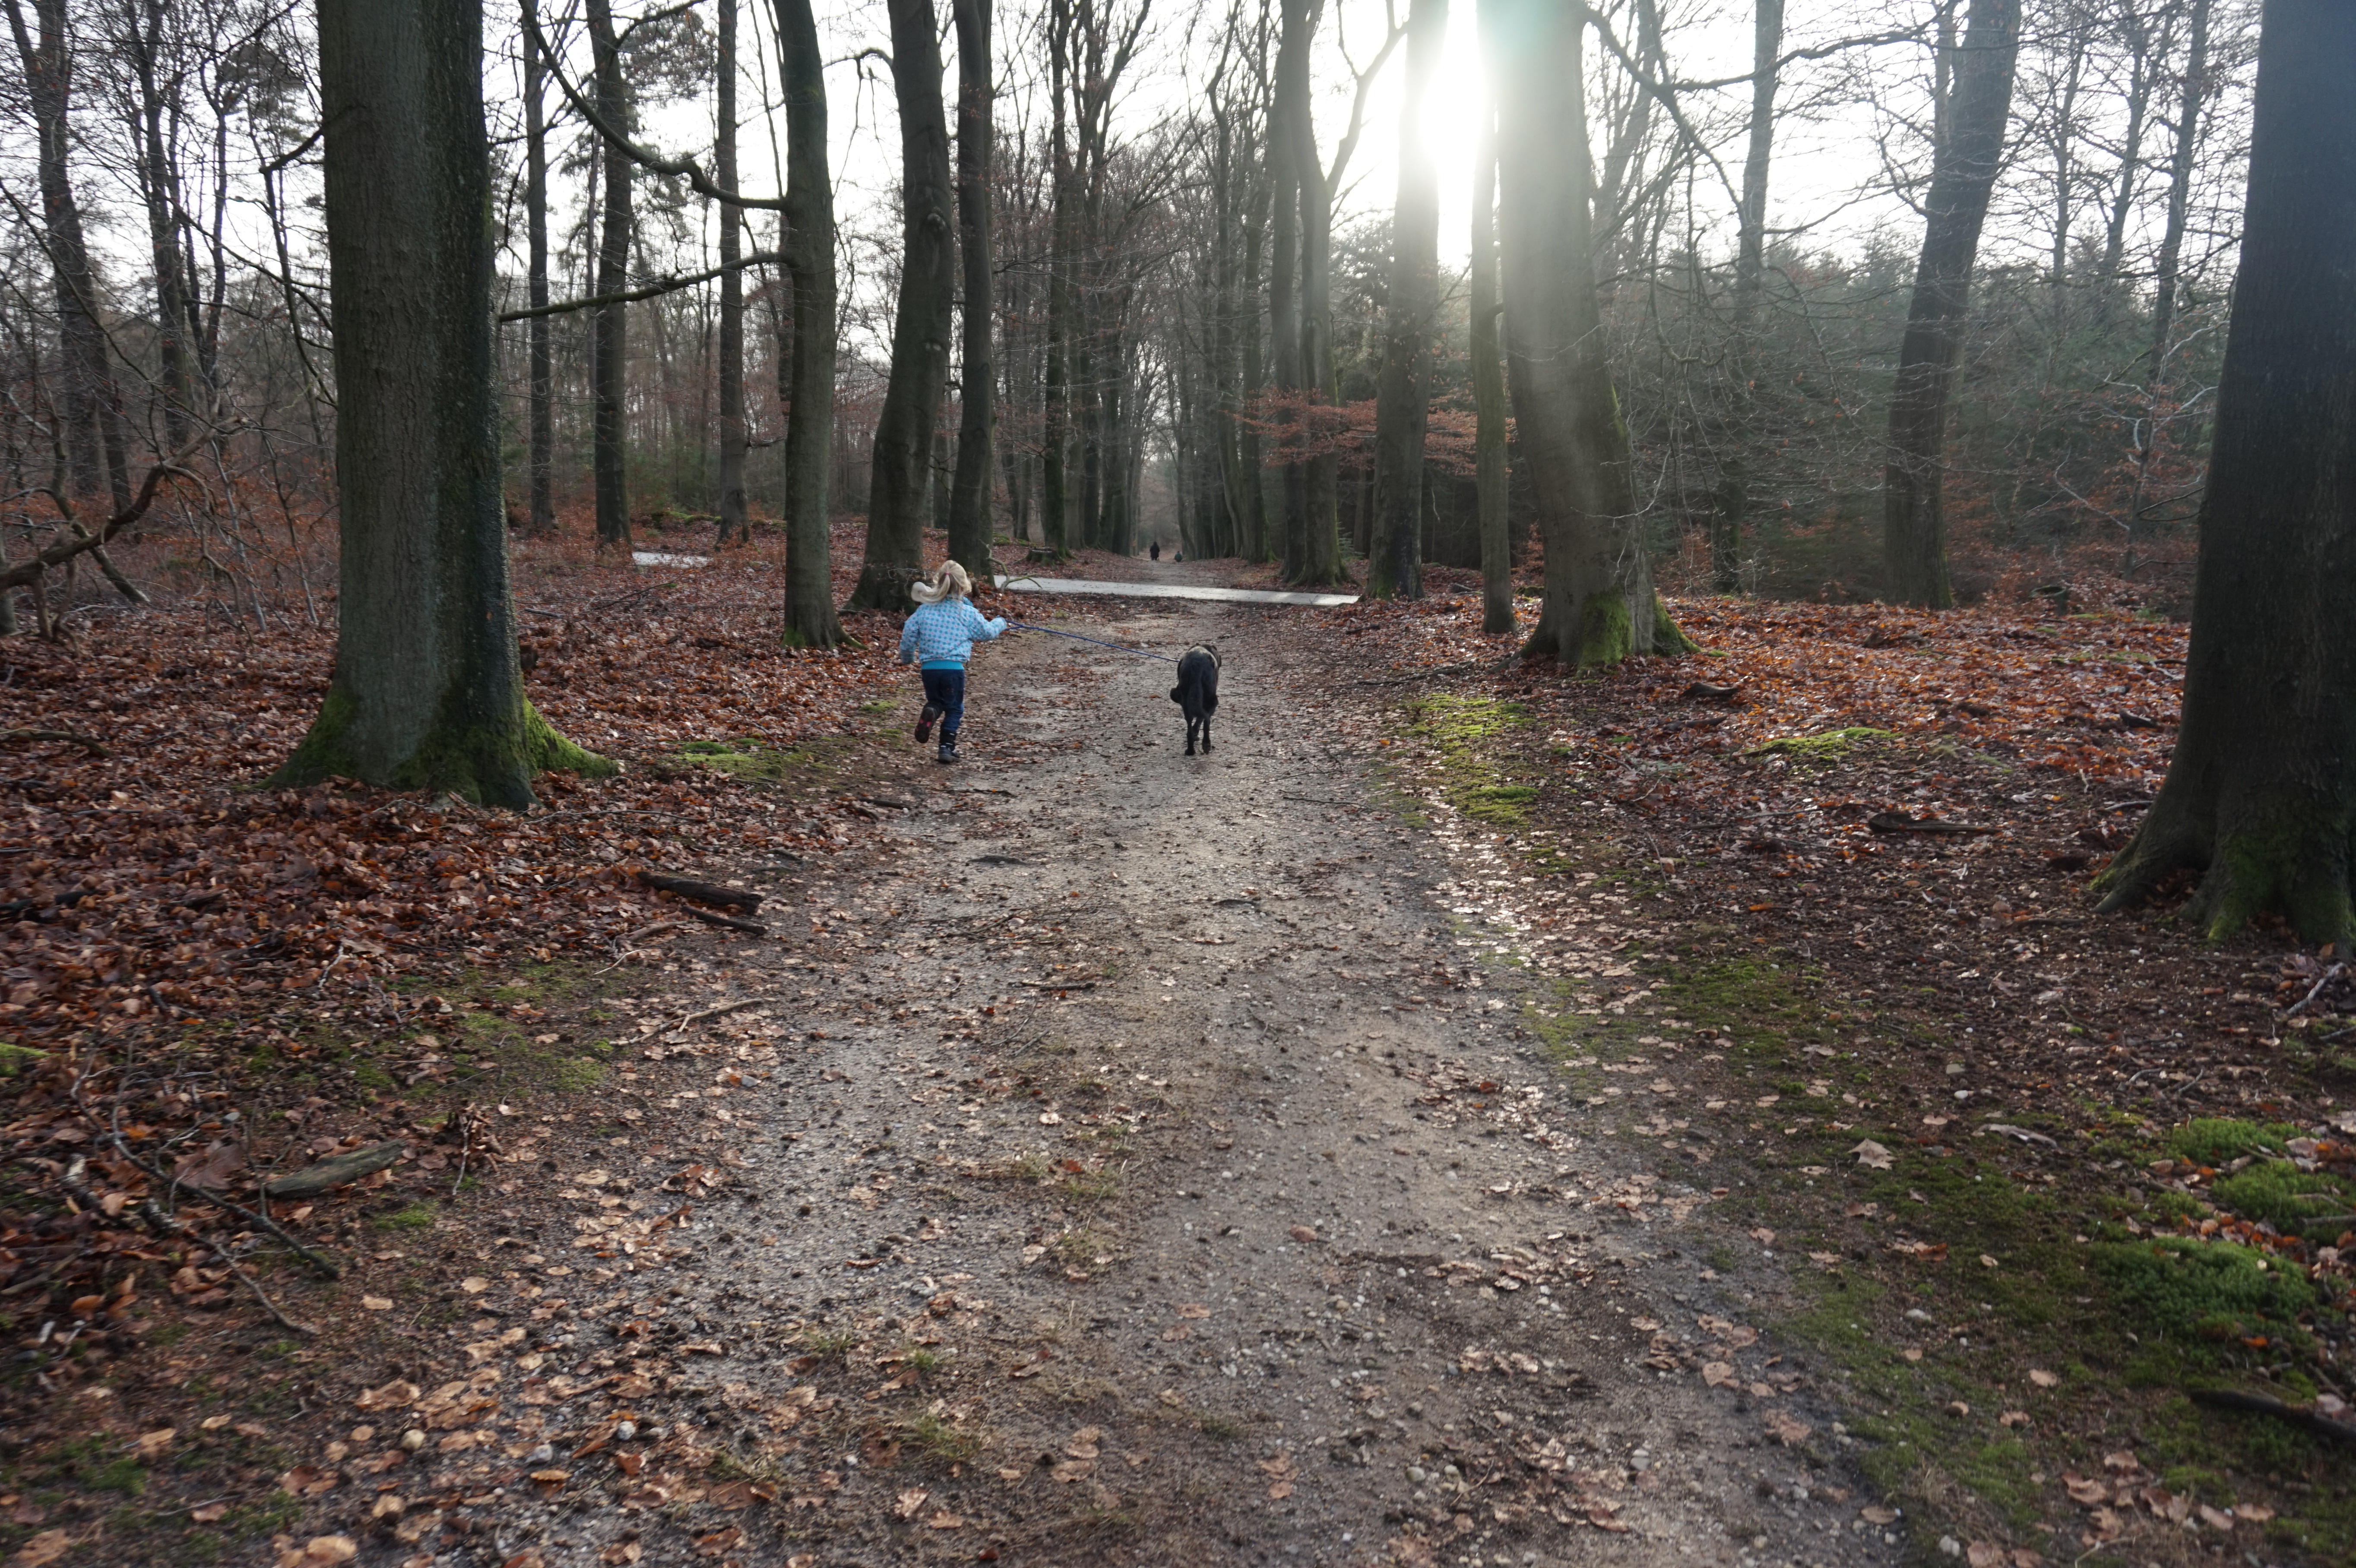
landscape, tree, nature, forest, outdoor, wilderness, light, trail, sunlight, leaf, running, dog, recreation, motion, youth, autumn, park, soil, lifestyle, season, relaxation, soft, woodland, habitat, active, ecosystem, light rays, free time, outdoor air, natural environment